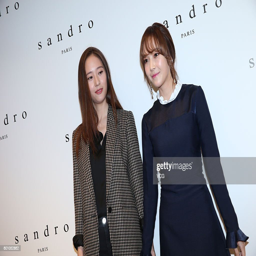
singers and actresses attend an opening event of a boutique .